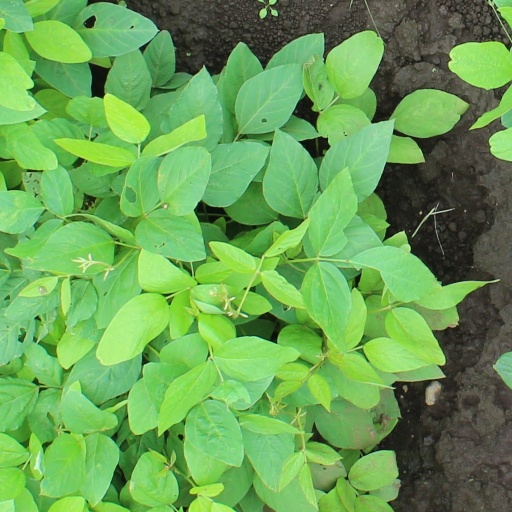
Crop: soybean